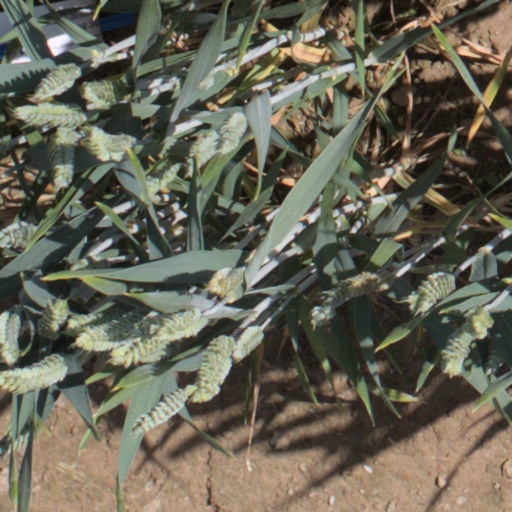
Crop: wheat